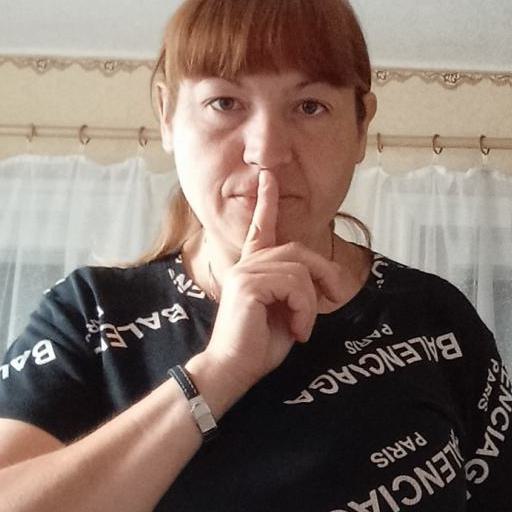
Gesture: mute